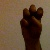
The image shows a hand gesture representing the letter 'E' in Indian Sign Language.